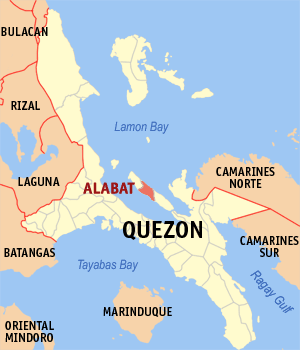
Alabat est une île des Philippines située dans la province de Quezon et la région CALABARZON, très proche de la côte sud-est de Luzon.